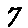
Label: 7